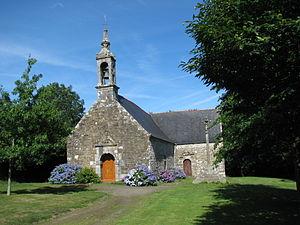
Chapelle Saint Voirin
Le Cloître-Pleyben [lə klwatʁ plɛbɛ̃] est une commune du département du Finistère, dans la région Bretagne, en France.